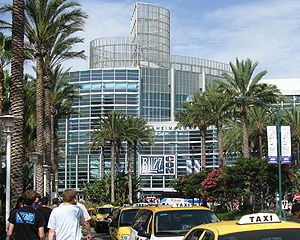
BlizzCon
Anaheim Convention Center under BlizzCon 2009
BlizzCon er et konvent, der holdes af Blizzard Entertainment for at fejre deres store franchises: Warcraft, Starcraft, Diablo og Overwatch. Det blev afholdt for første gang i oktober 2005 i Anaheim Convention Center, der ligger i Anaheim, Californien i USA. BlizzCon har siden været afholdt som det fremgår af nedestående skema.